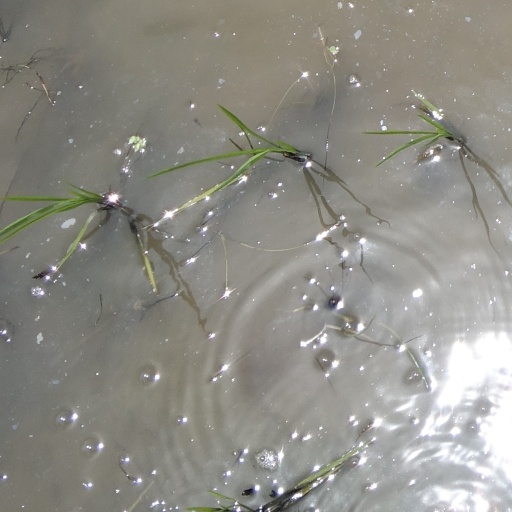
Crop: rice